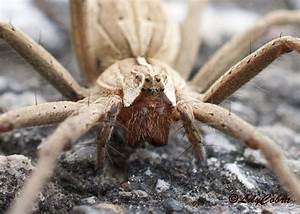
Label: spider